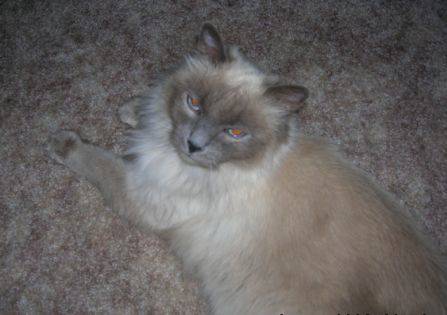
Label: cat